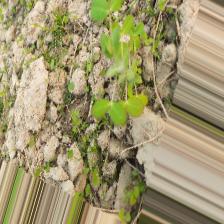
Label: Lentil Rust